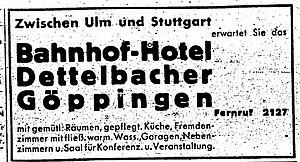
La synagogue de Göppingen, inaugurée fin 1881, a été détruite en 1938 lors de la Nuit de Cristal comme la plupart des autres lieux de culte juif en Allemagne.